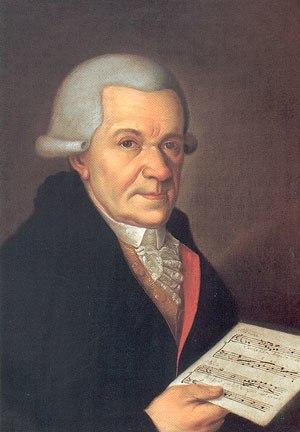
Michael Haydn, ou Michel Haydn, est un compositeur autrichien, né le 14 septembre 1737 à Rohrau et décédé le 10 août 1806 à Salzbourg. Il est le frère cadet de Joseph Haydn.
La Missa pro defuncto Archiepiscopo Sigismondo, ou plus communément Missa pro Defunctis, Klatzmann I:8, MH 155, est un requiem composé par Michael Haydn en décembre 1771.